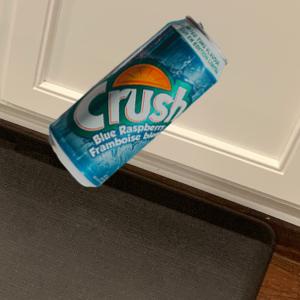
Label: cans